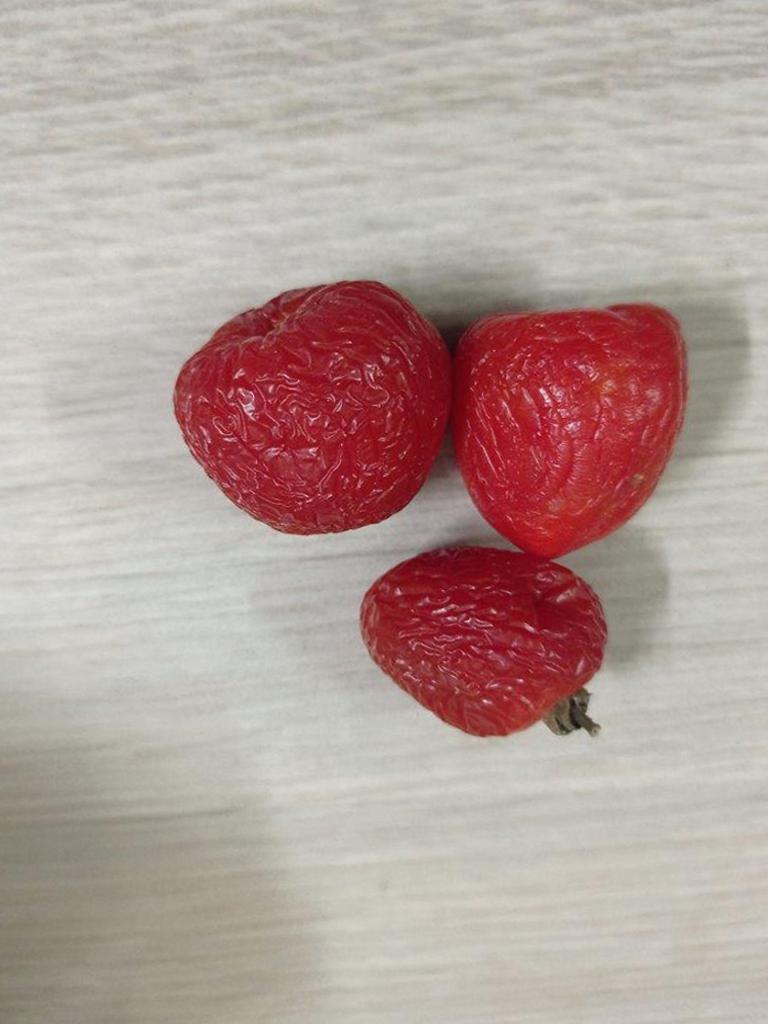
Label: Rotten